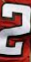
Number: 2